Sarah Meier

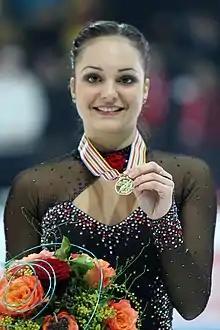
Meier at the 2011 European Championships

Sarah van Berkel (née Meier) (born 4 May 1984) is a Swiss former figure skater. She is the 2011 European champion, a two-time European silver medalist (2007 & 2008), the 2006 Grand Prix Final bronze medalist, and an eight-time Swiss national champion (2000–2001, 2003, 2005–2008, 2010).